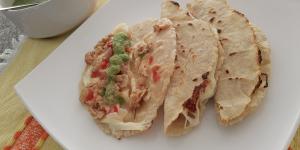
quesadillas de pancita